Dallas Marvil

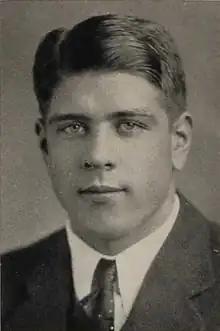
"Captain Marvil" from the 1933 "Syllabus"

Joshua Dallas "Dal" Marvil (October 24, 1910 – March 12, 1977) was an American football player and coach. He played at the tackle position for the Northwestern Wildcats football team and was a consensus first-team All-American in 1931. He played for three Big Ten Conference championship teams at Northwestern University, two in football (1930, 1931) and one in basketball (1930–31). He also served as an assistant football coach at the University of San Francisco.